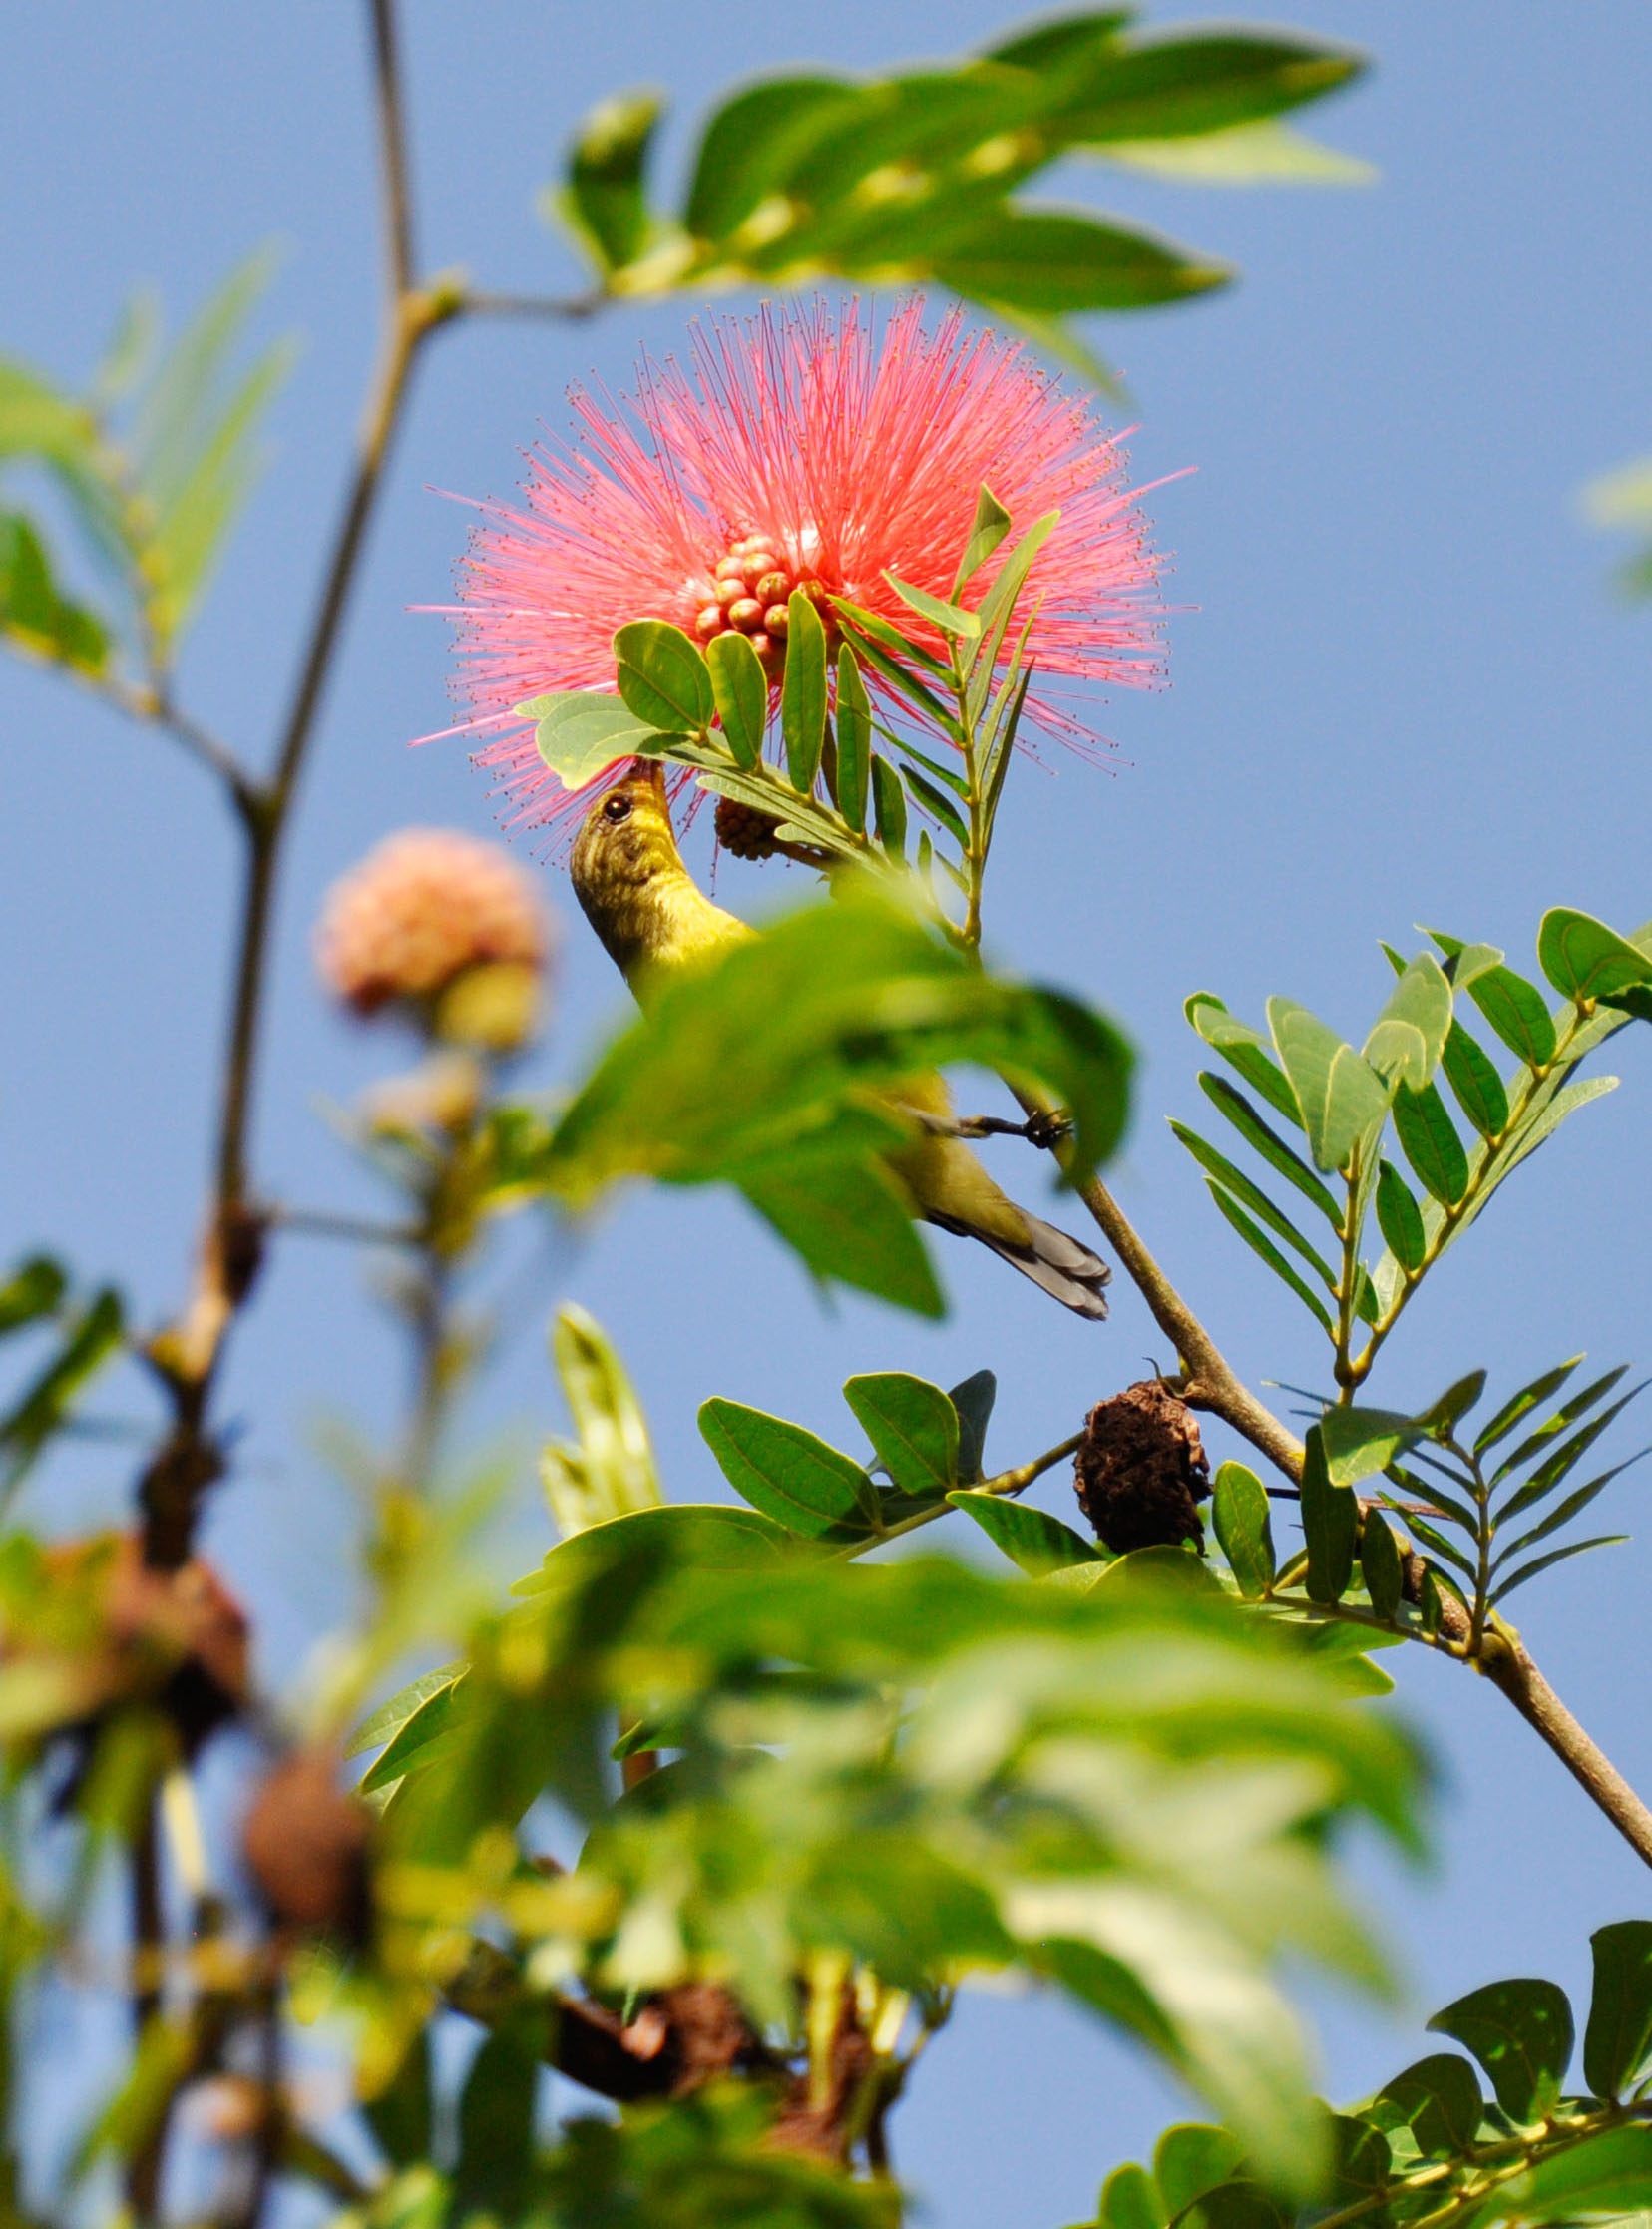
tree, nature, branch, blossom, bird, plant, leaf, flower, green, autumn, botany, flora, fauna, wildflower, flowers, shrub, macro photography, flowering plant, land plant